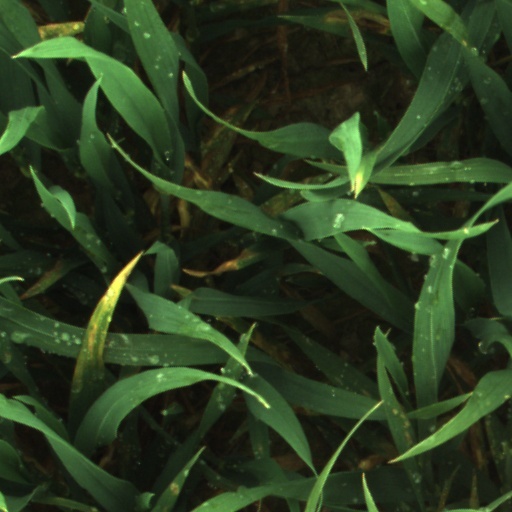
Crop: wheat